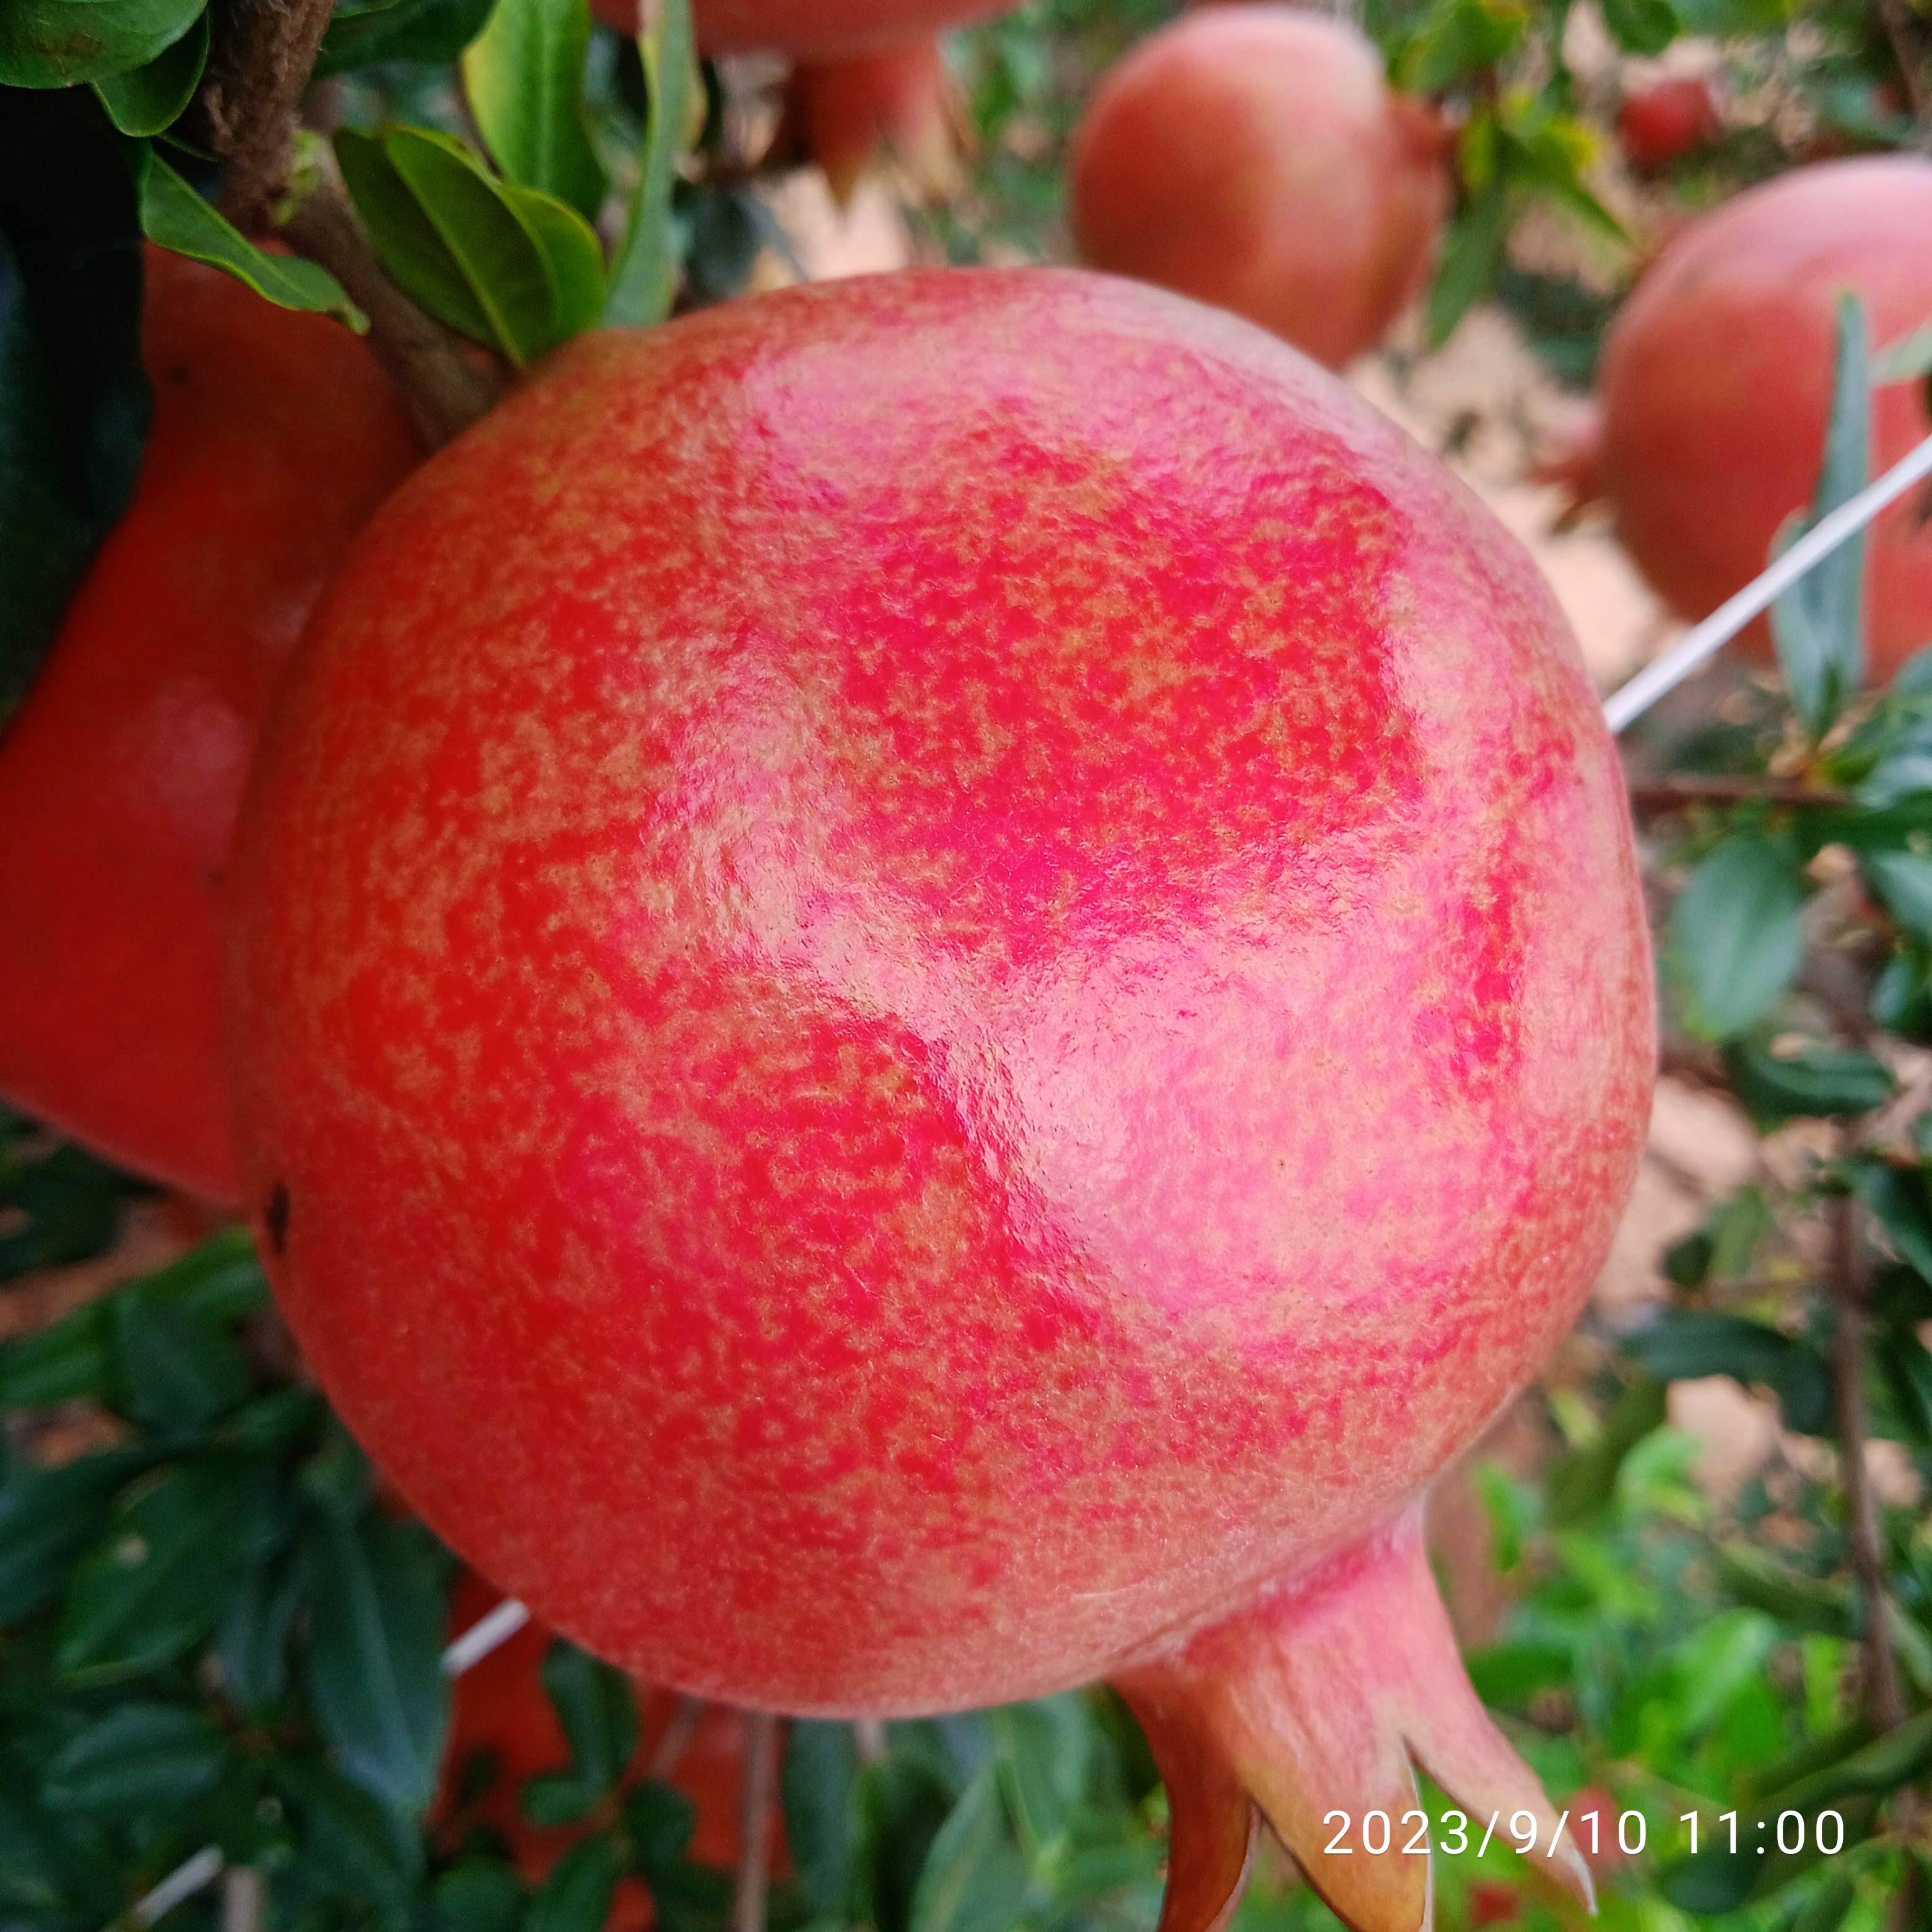
Label: Healthy